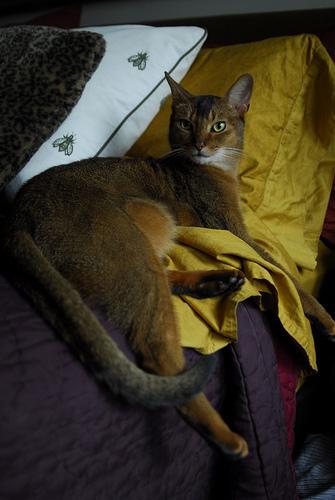
Breed: Abyssinian